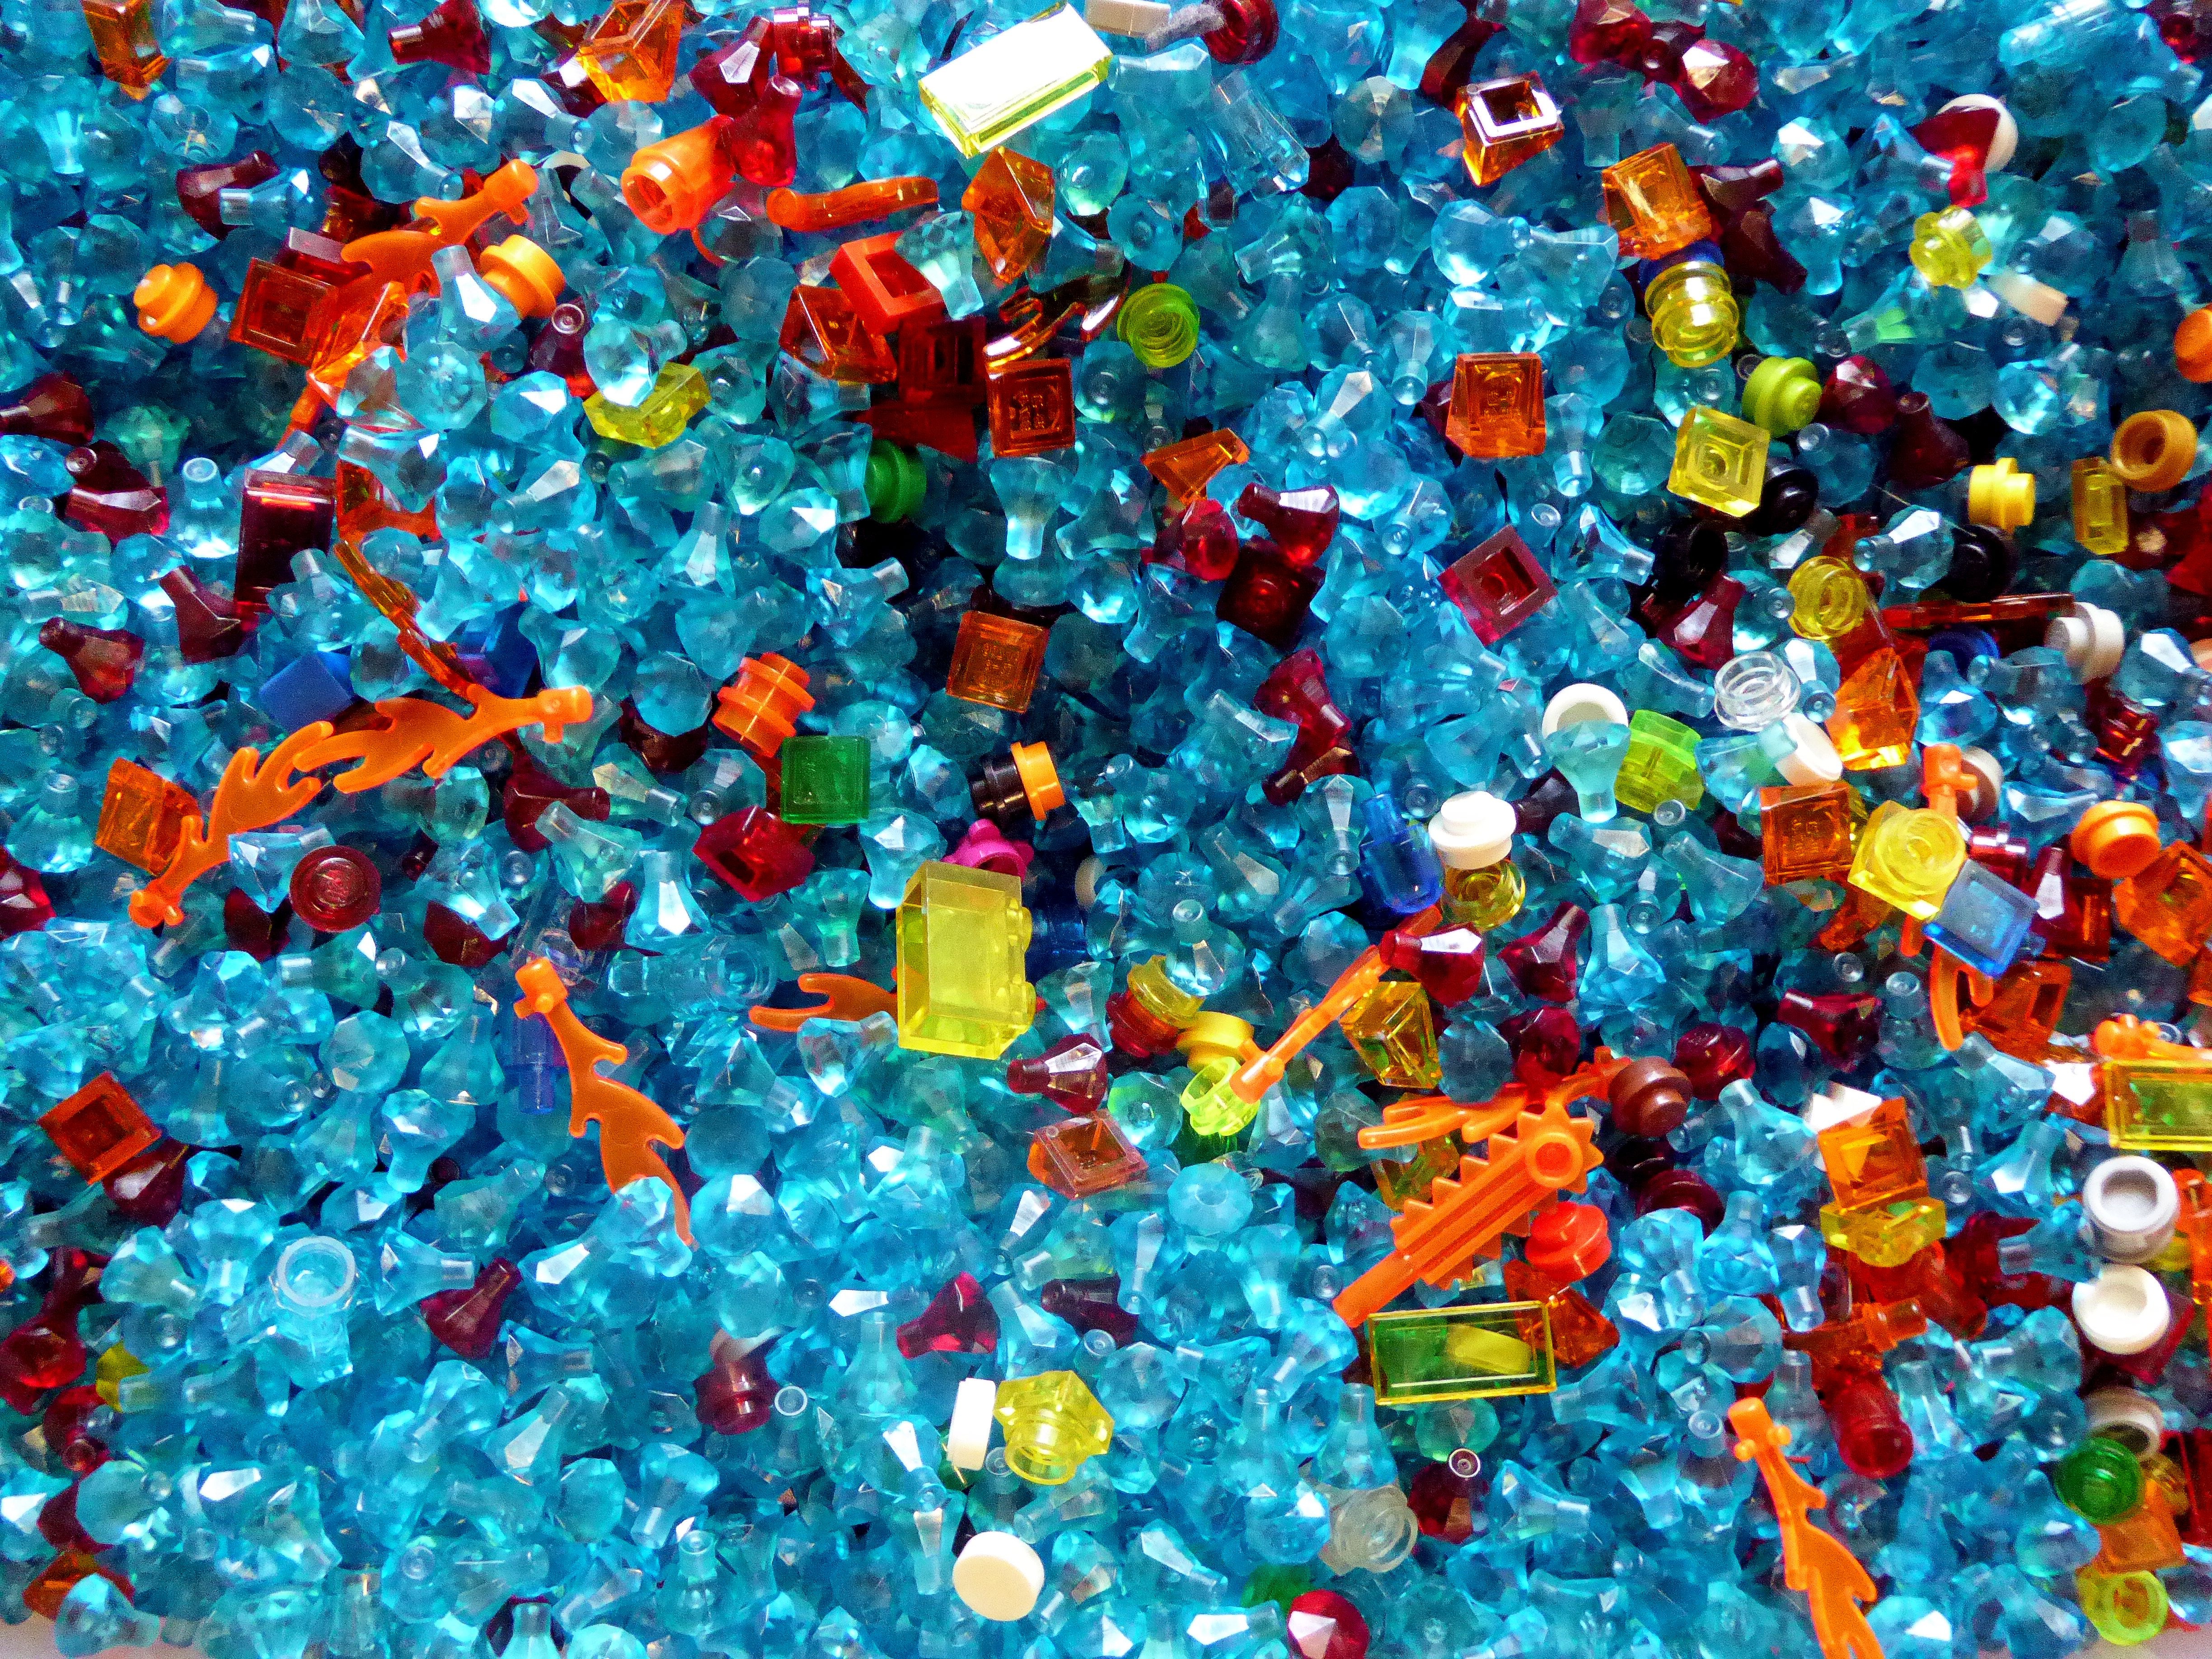
play, plastic, biology, blue, colorful, toy, coral reef, toys, assemble, lego blocks, mess modules, marine biology